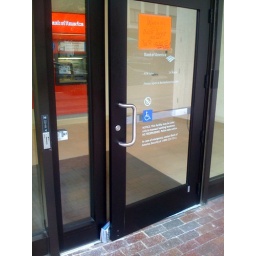
Someone put a book in the door to prevent people from being locked INSIDE the ATM.